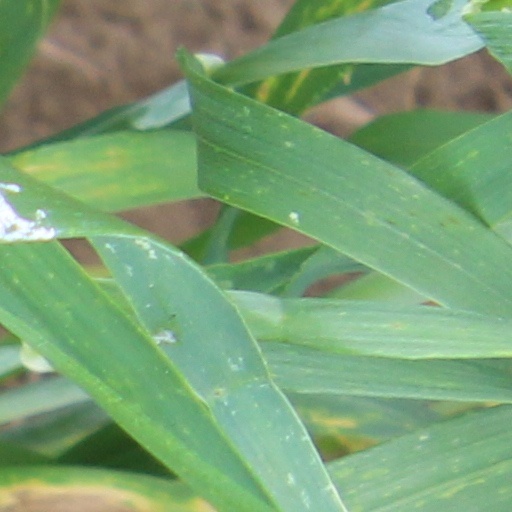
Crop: wheat